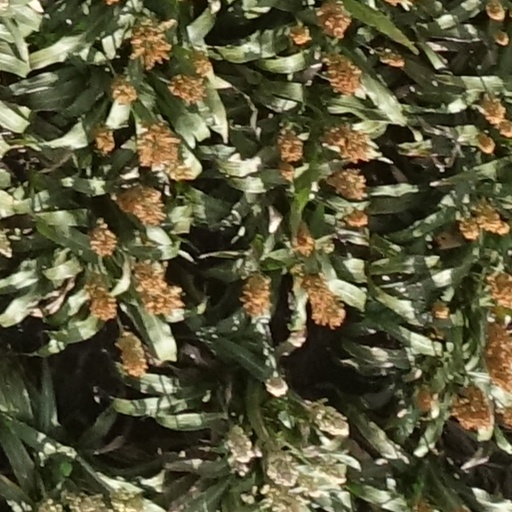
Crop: sorghum